George Seton, 7th Lord Seton

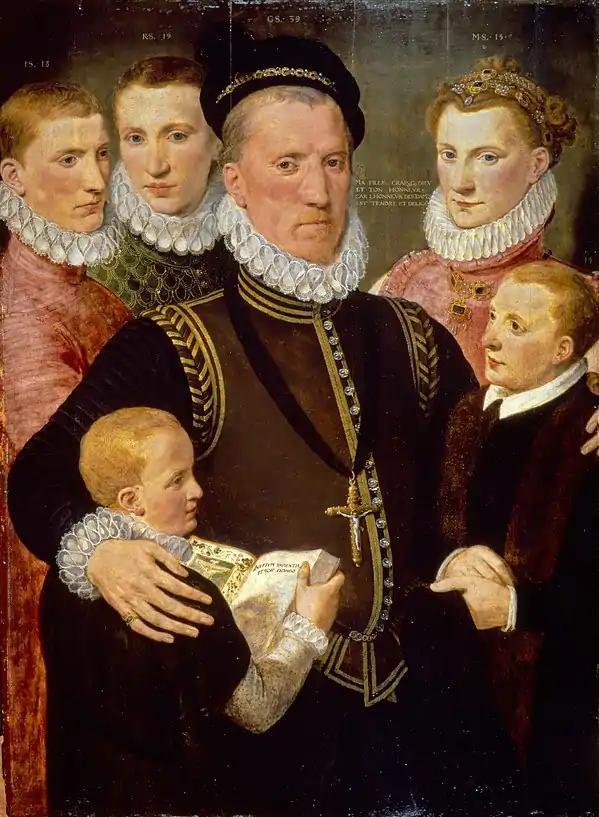
George, Lord Seton, and his family, painted 1572 by Frans Pourbus the Elder while Seton was in the Spanish Netherlands.

Three Scottish supporters of Mary, the Duke of Châtellerault, the Earl of Huntly and Earl of Argyll gave Seton a commission to treat with the Duke of Alba, Viceroy of Lower Germany, as Mary's ambassador in August 1570. Seton was to ask for Spanish help to re-instate Mary in Scotland and expel her son's supporters who depended on English power. Alba would send money to Sir William Kirkcaldy of Grange to continue holding Edinburgh Castle for Mary. In September 1570, Lord Morley met him in the household of Anne Percy, Countess of Northumberland at Bruges. Seton told Morley that he had come to escort the Countess, who had previously sought refuge in Scotland, into France. The author of the "Historie and Life of James the Sext", recorded what must have been a popular account of the mission to the Duke of Alba. Seton tried to convince Alba to provide an army of 10,000 men by persuading the Scottish soldiers fighting against Spain to change sides. The soldiers were unresponsive until Seton himself was captured and tortured on the rack. The soldiers then mutinied only till he was released. There was an offer of money, but Alba could not spare the men, and Seton's mission was unsuccessful. Meanwhile in Scotland, the goods of his French stepmother, Marie Pieris, and half-brother Robert Seton were seized by Regent Moray's officers.